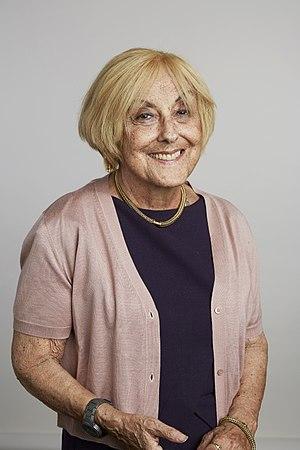
Lisa Anne Jardine, née Bronowski, le 12 avril 1944, et morte le 25 octobre 2015, est une historienne de la Renaissance britannique. Elle a été professeur d'histoire de la Renaissance et l'histoire moderne à Queen Mary University London de 1990 à 2011 et a dirigé le Center for Editing Lives and Letters de cette université. De 2008 à 2014 elle a été présidente de l’Human Fertilisation and Embryology Authority. Elle a siégé au conseil de la Royal Institution dont elle a démissionné en 2009. Elle est professeur d'études sur la Renaissance à University College London.